List of birds of Western Australia

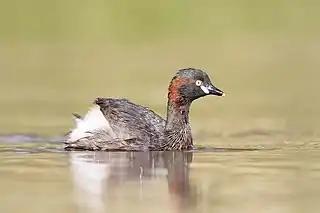
Australasian grebe

Phasianidae consists of the pheasants and their allies. These are terrestrial species, variable in size but generally plump, with broad, relatively short wings. Many species are gamebirds or have been domesticated as a food source for humans.